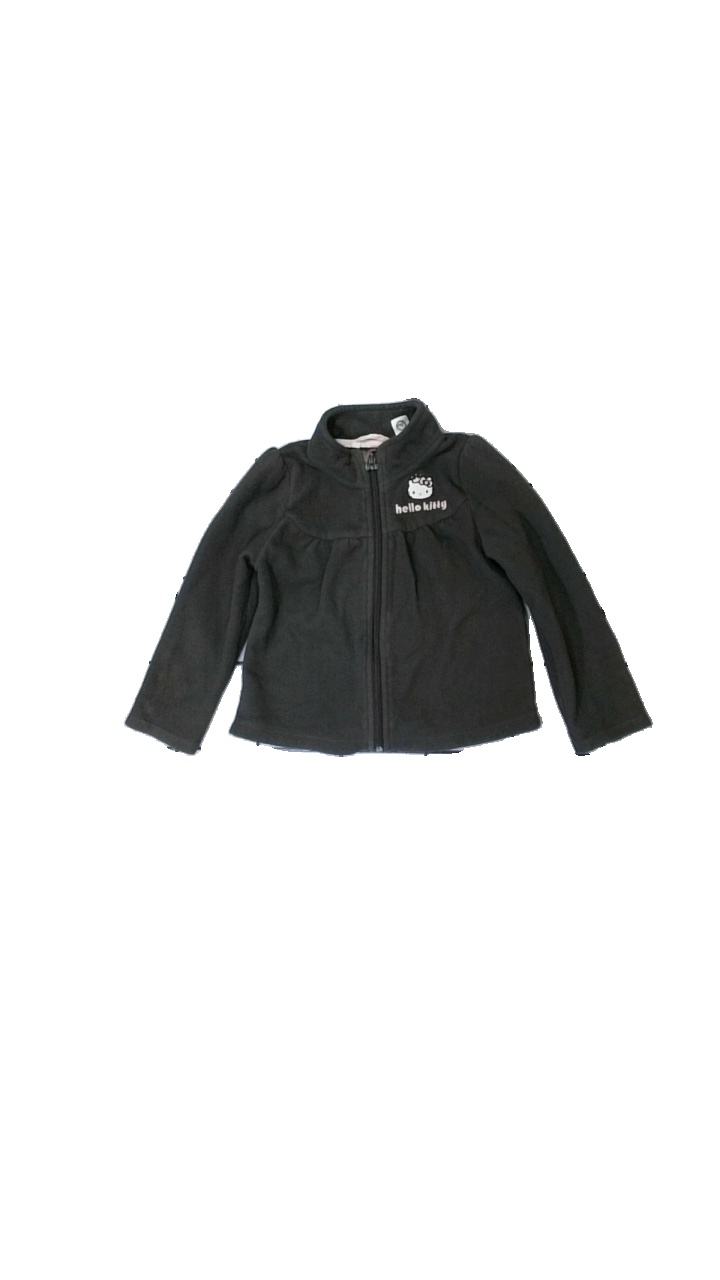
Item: Cardigan (Children)
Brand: H&m
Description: brun fleece kofta med hello kitty fram och bak, fläckar på båda armarna
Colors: White, Brown, Pink, Multicolor
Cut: Regular
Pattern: Other
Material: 100% polyester
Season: Spring
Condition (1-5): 3
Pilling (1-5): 5
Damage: fläckar arm
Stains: Major
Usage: Export
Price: <50